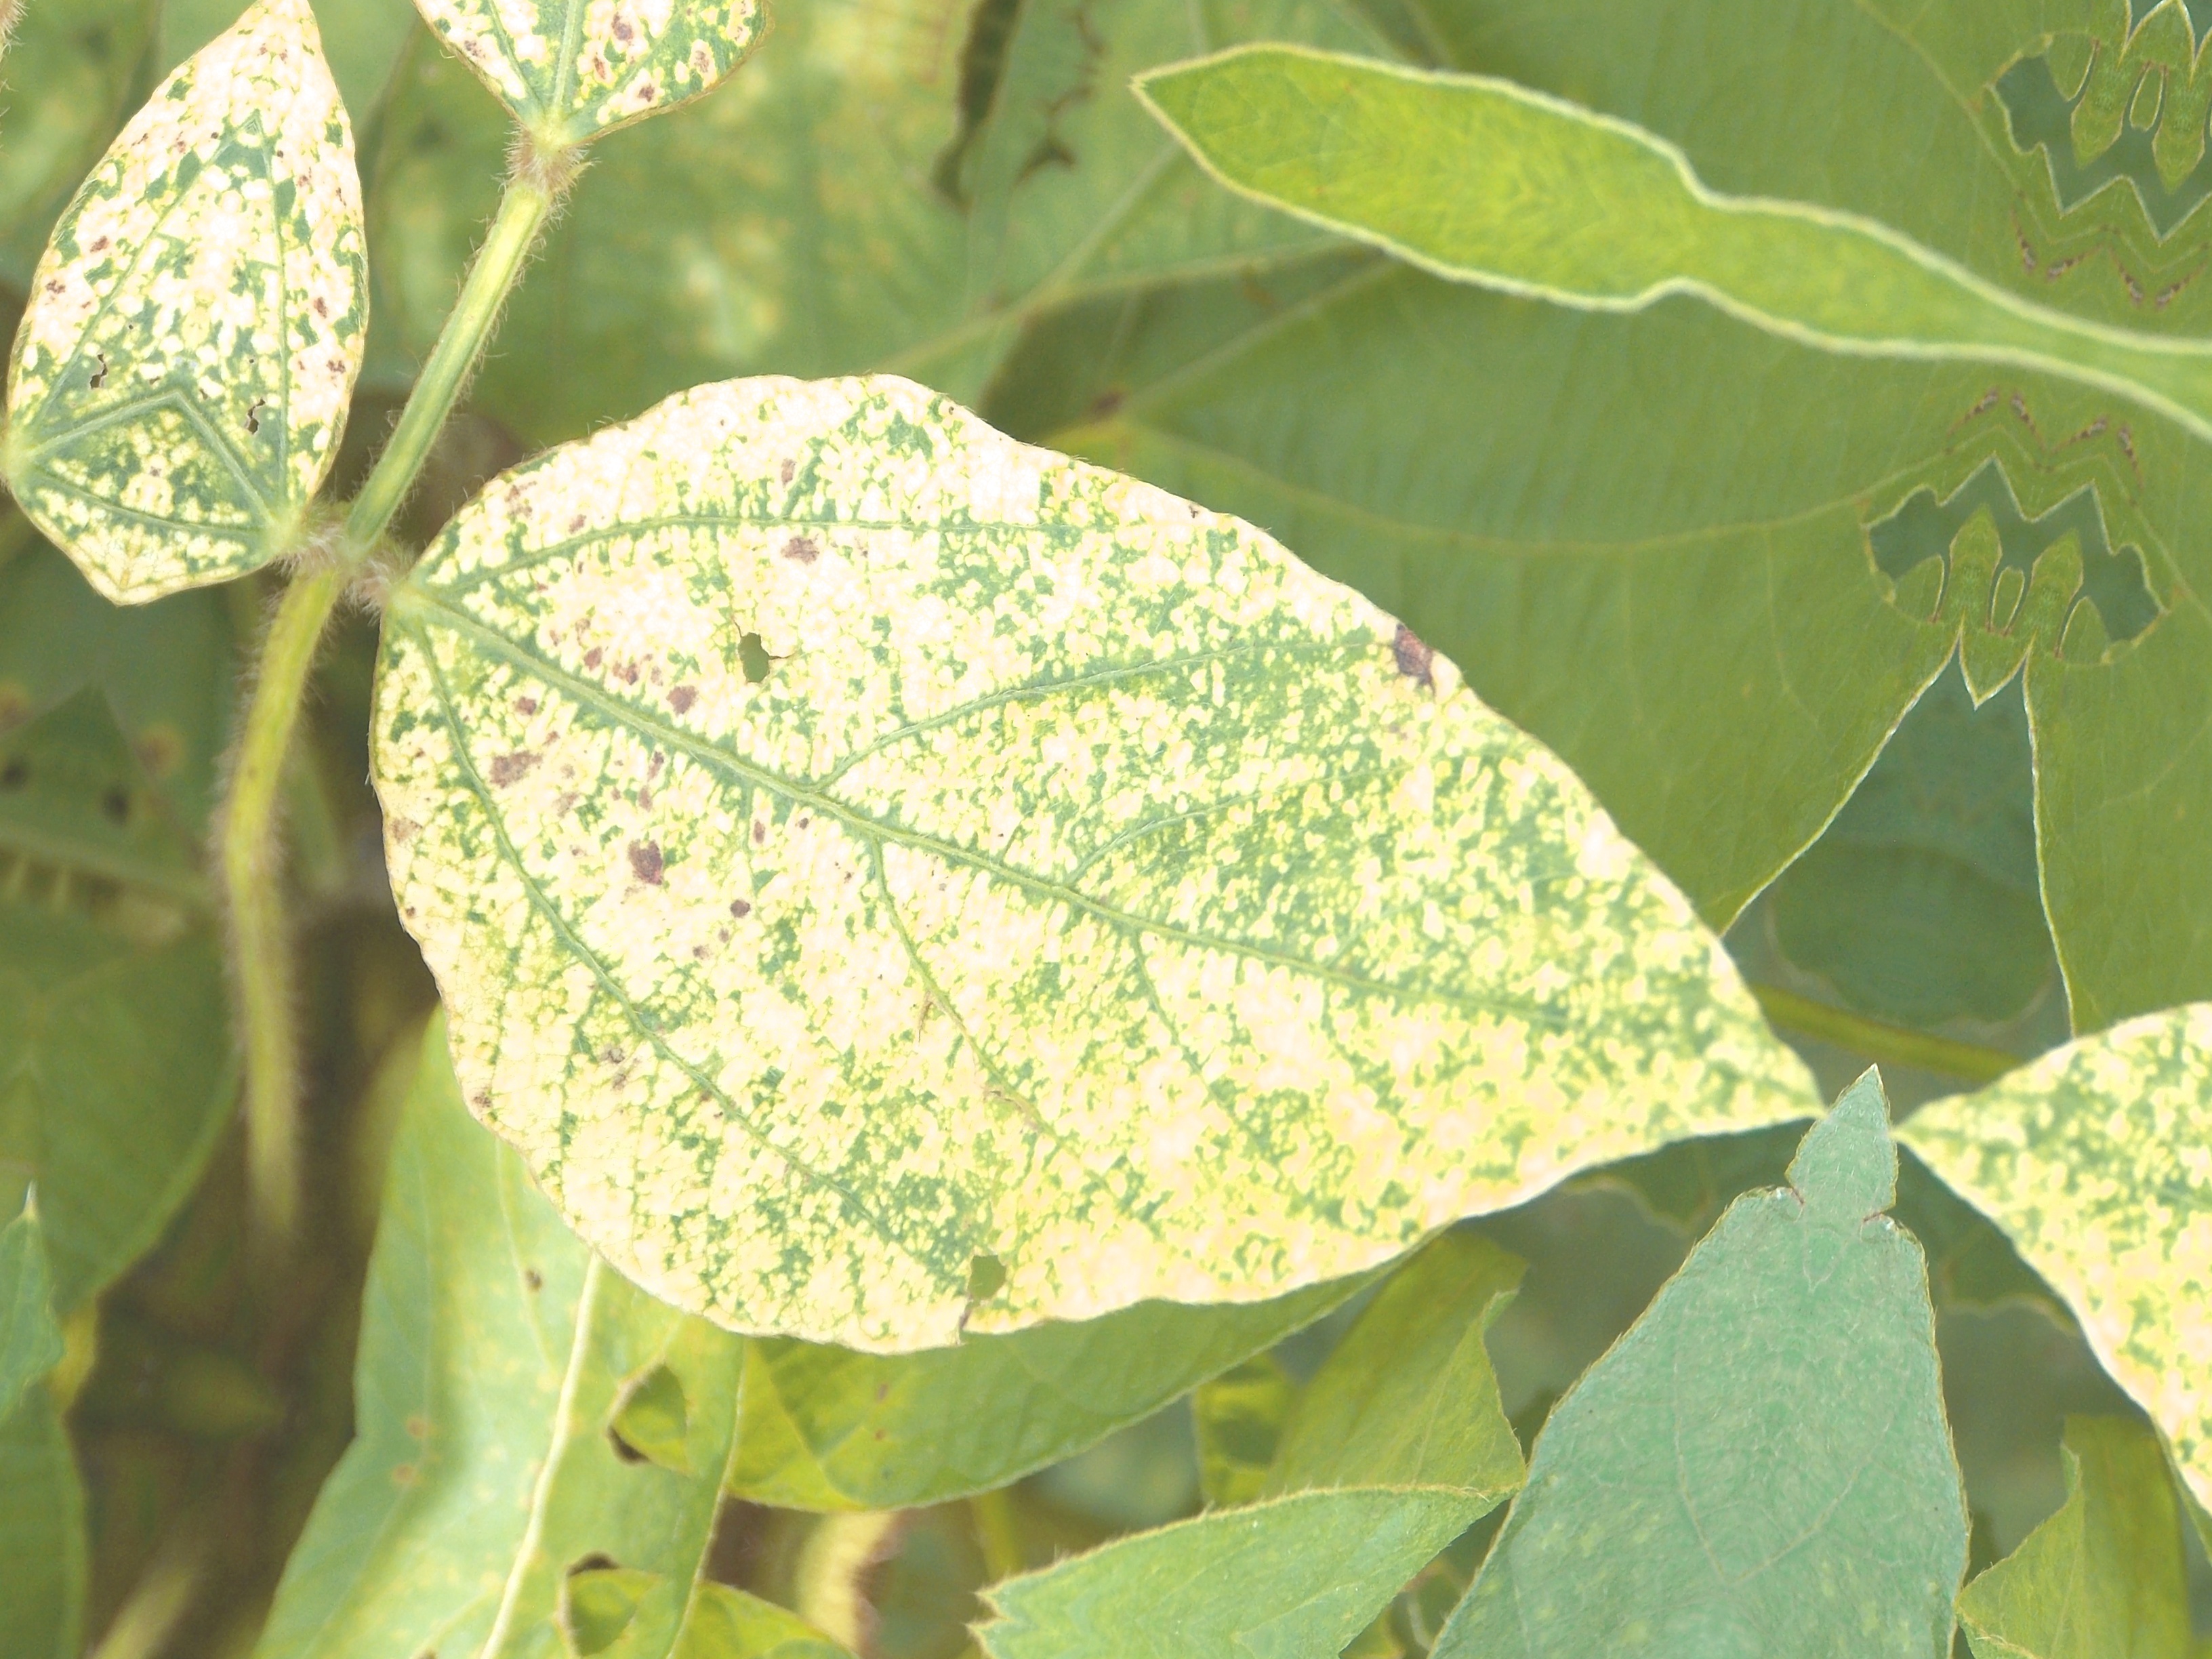
Label: Disease